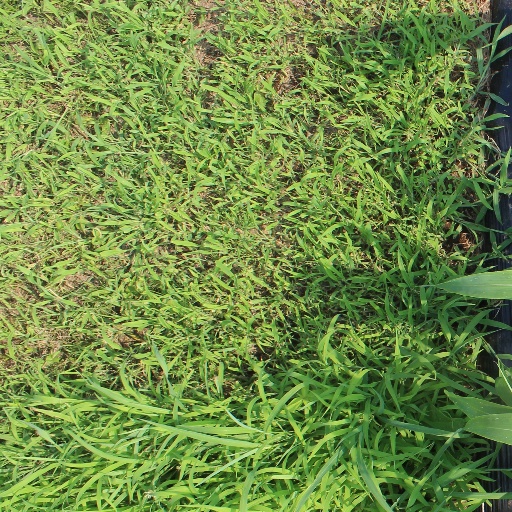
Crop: sorghum